Operation Haudegen

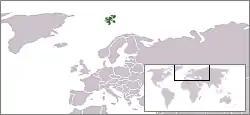
Location of Svalbard

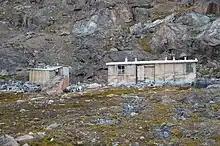
Former German base in 2022

Operation Haudegen ( [Operation Broadsword]) was the name of a German operation during the Second World War to establish meteorological stations on the Svalbard archipelago in Norway. In September 1944, the submarine "U-307" and the supply ship "Carl J. Busch" transported the men of "Unternehmen Haudegen" to the island. The station was active from 9 September 1944. On May 8, 1945, the staff received a message from their commanders in Tromsø that Germany had surrendered and the war was over. After that, radio contact was lost. The soldiers were capable of asking for support only in August 1945 and on 4 or 6 September, were picked up by a Norwegian seal hunting vessel and surrendered to its captain. The group of men were the last German troops to surrender after the Second World War.